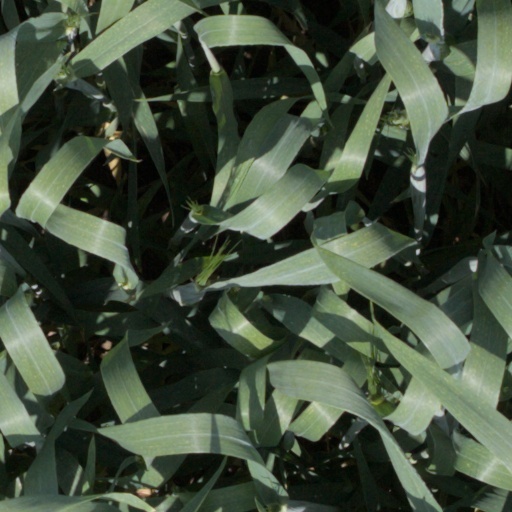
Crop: wheat